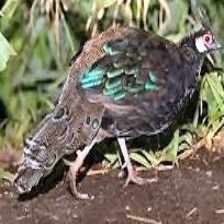
Species: CRESTED WOOD PARTRIDGE
Scientific name: ROLLULUS ROULOUL
ImageNet parent category: partridge